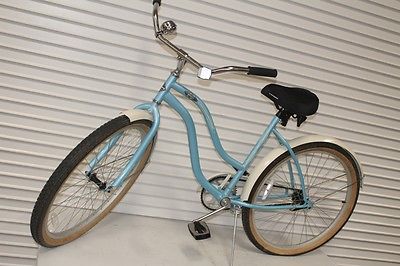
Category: bicycle